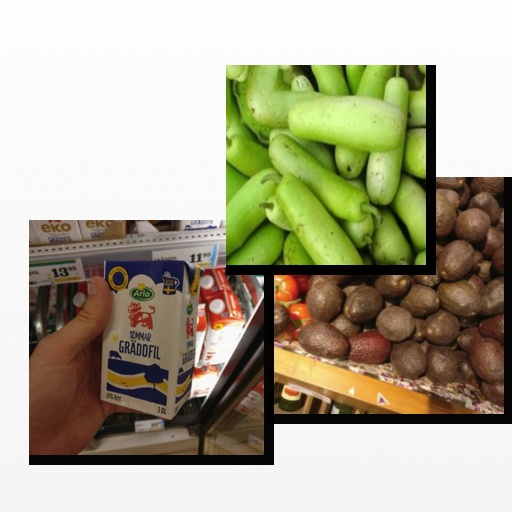
Food items: sour_cream, avocado, bottle_gourd